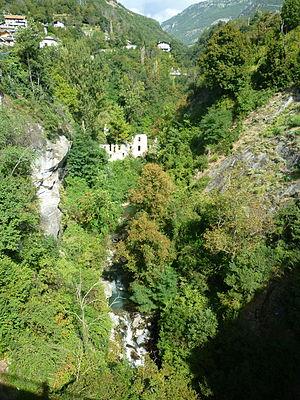
Fonderie Gervasone à (Châtillon, Vallée d'Aoste)
Châtillon est une commune italienne de la région Vallée d'Aoste.